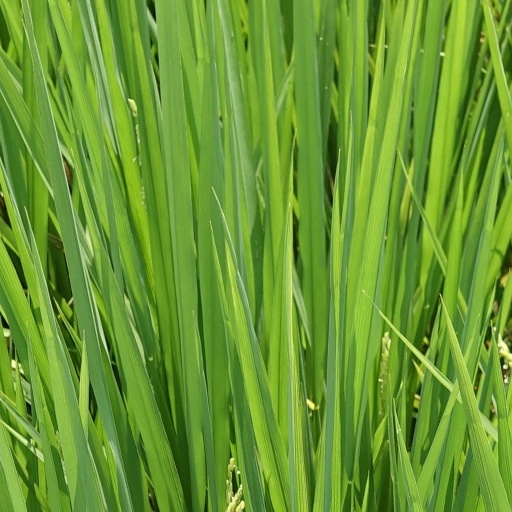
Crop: rice